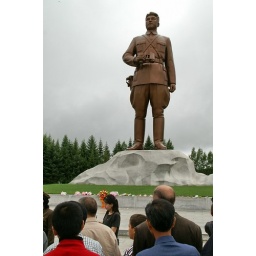
Diplomatic representatives laid a flower basket and bouquets in front of the 15m-high bronze statue of President Kim Il Sung.